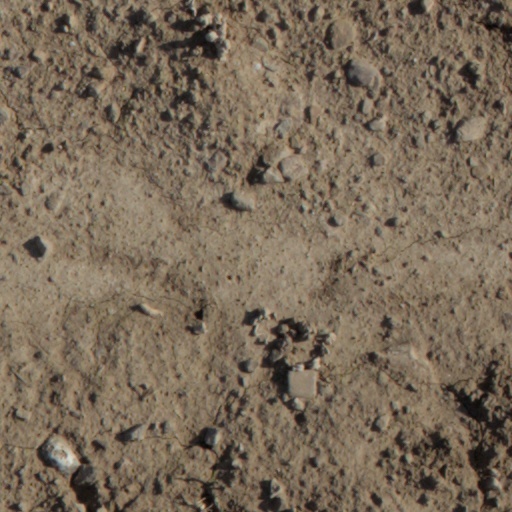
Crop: wheat